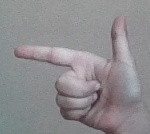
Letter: yaa